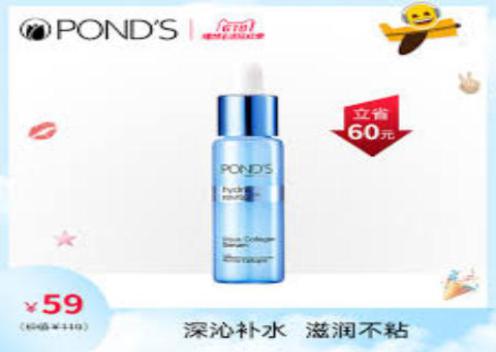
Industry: Necessities